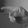
ASL letter: P